Dekabristov Bridge

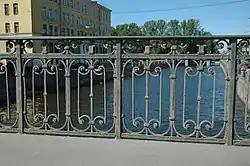
Bridge railing

Dekabristov Bridge is a three-span metal bridge with a continuous beam system. Here is the breakdown of the spans: + + . The superstructure consists of 10 riveted iron I-beams connected by transverse beams. A concrete slab is arranged on top of the beams. Under the beams in the middle span there is a concave silhouette to increase the dimensions under the bridge. The supports are made of rubble masonry with massive granite cladding. The total width of the bridge is (of which the width of the carriageway is and the two sidewalks are each). The length of the bridge is.